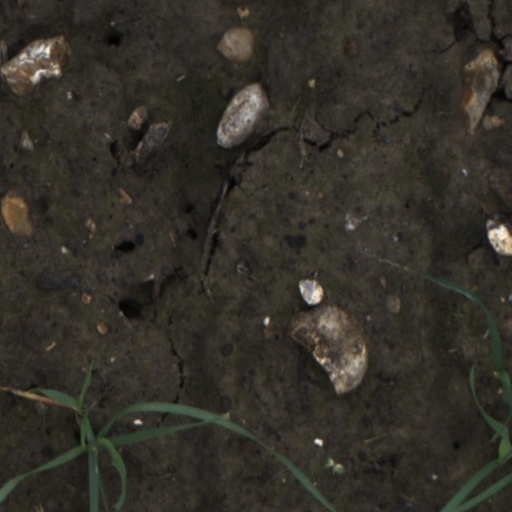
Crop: wheat